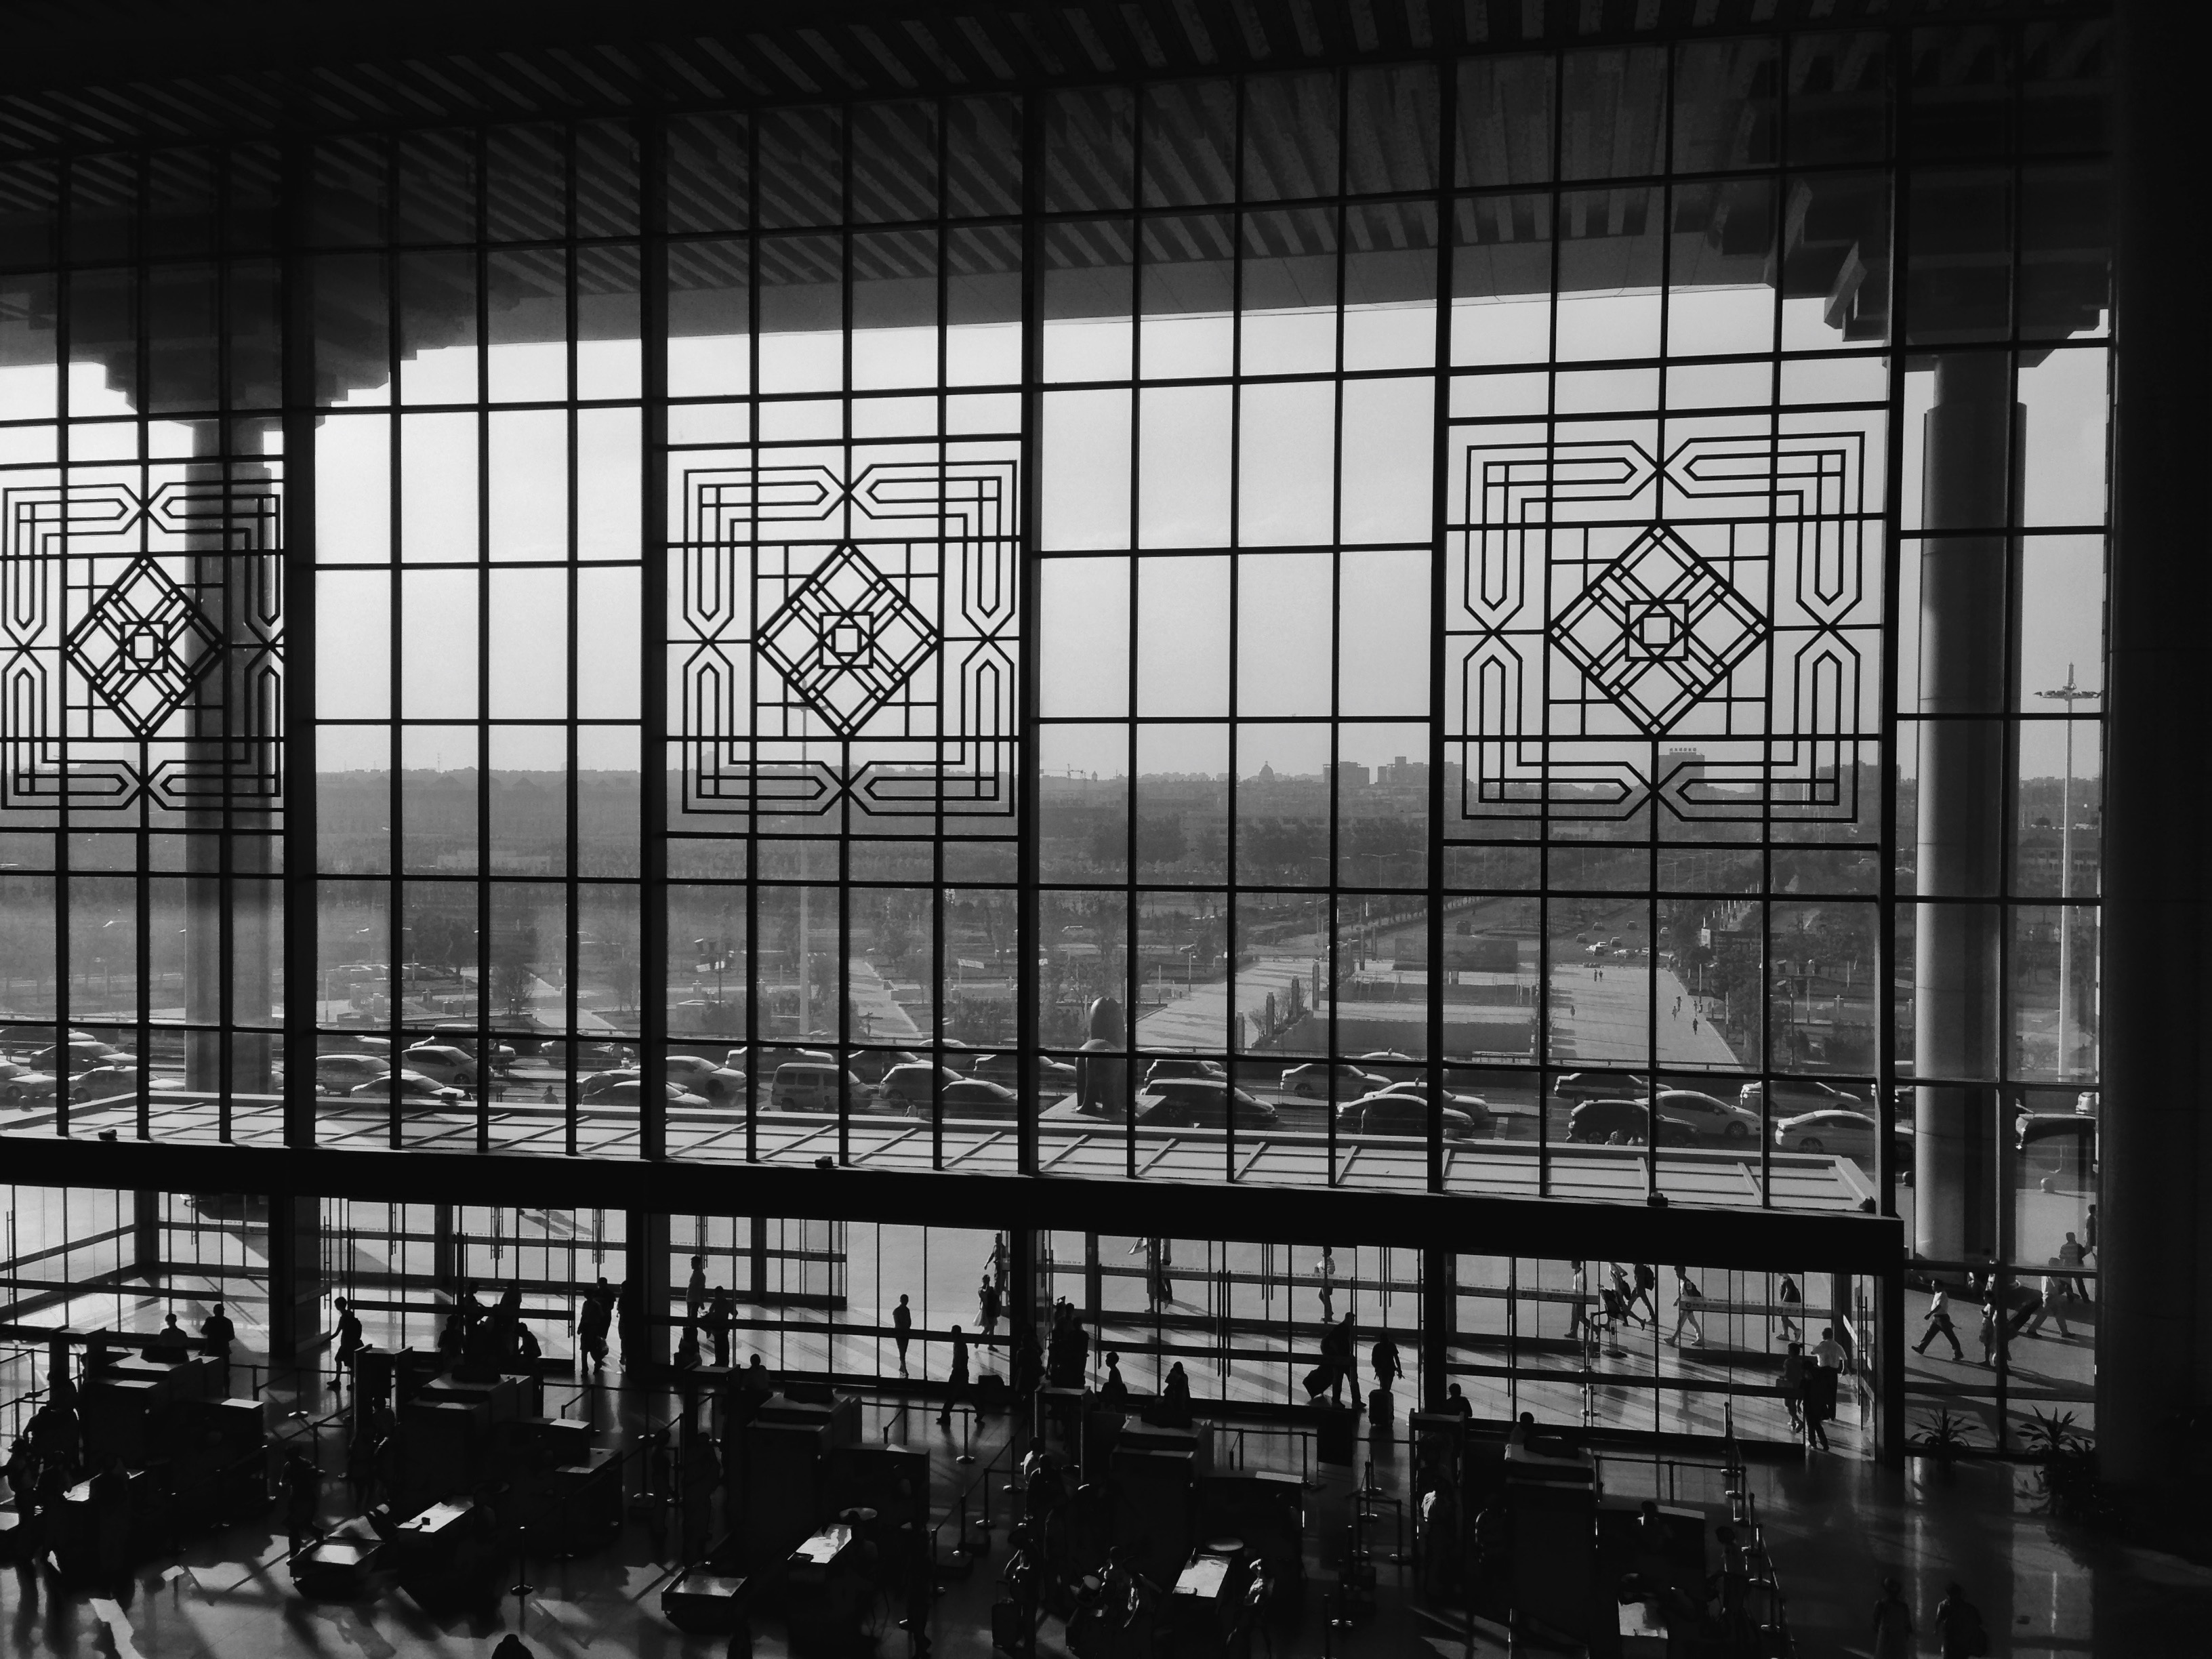
black and white, architecture, structure, white, window, glass, line, black, monochrome, symmetry, shape, urban area, monochrome photography